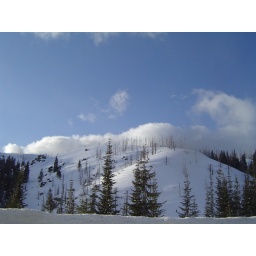
on top of a mountain (White Bird Hill), in the clouds